George Maclear

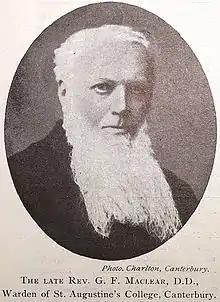

George Frederick Maclear (3 February 1833 in Bedford - 19 October 1902 at St Augustine's College, Canterbury) was an English clergyman, theological writer and headmaster at King's College School, London (later Wimbledon). He was the eldest son of the Rev. George Maclear, MA, chaplain of Bedford county prison (1832–69), by his wife Isabella Ingle. Educated at Bedford School, he obtained a scholarship at Trinity College, Cambridge in 1852, receiving a BA degree in 1855, followed by a distinguished academic career. He was the nephew of Thomas Maclear, Her Majesty's Astronomer at Cape Town, and cousin to John Maclear, admiral in the Royal Navy, and Basil Maclear.